Rainham Hall

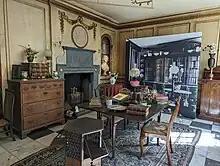
The entrance hall

In 1874 the Reverend Nicholas Brady moved into Rainham Hall as the Daldys' tenant. Brady was a naturalist as well as being the rector of nearby Wenington Church, which he restored in the 1880s. Brady purchased Rainham Hall in 1900, and on his death eleven years later, left it to his wife. Upon her death, it passed to their nieces and nephews.